Electronic tuner

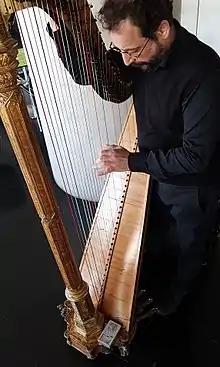
Tuning of Sébastien Érard harp using Korg OT-120 Wide 8 Octave Orchestral Digital Tuner

In classical music, there is a longstanding tradition to tune "by ear", by adjusting the pitch of instruments to a reference pitch. In an orchestra, the oboe player gives an "A4", and the different instrument sections tune to this note. In chamber music, either one of the woodwind players gives an "A", or if none is present, one of the string players, usually the first violinist, bows their open "A" string. If an orchestra is accompanying a piano concerto, the first oboist takes the "A" from the piano and then plays this pitch for the rest of the orchestra.